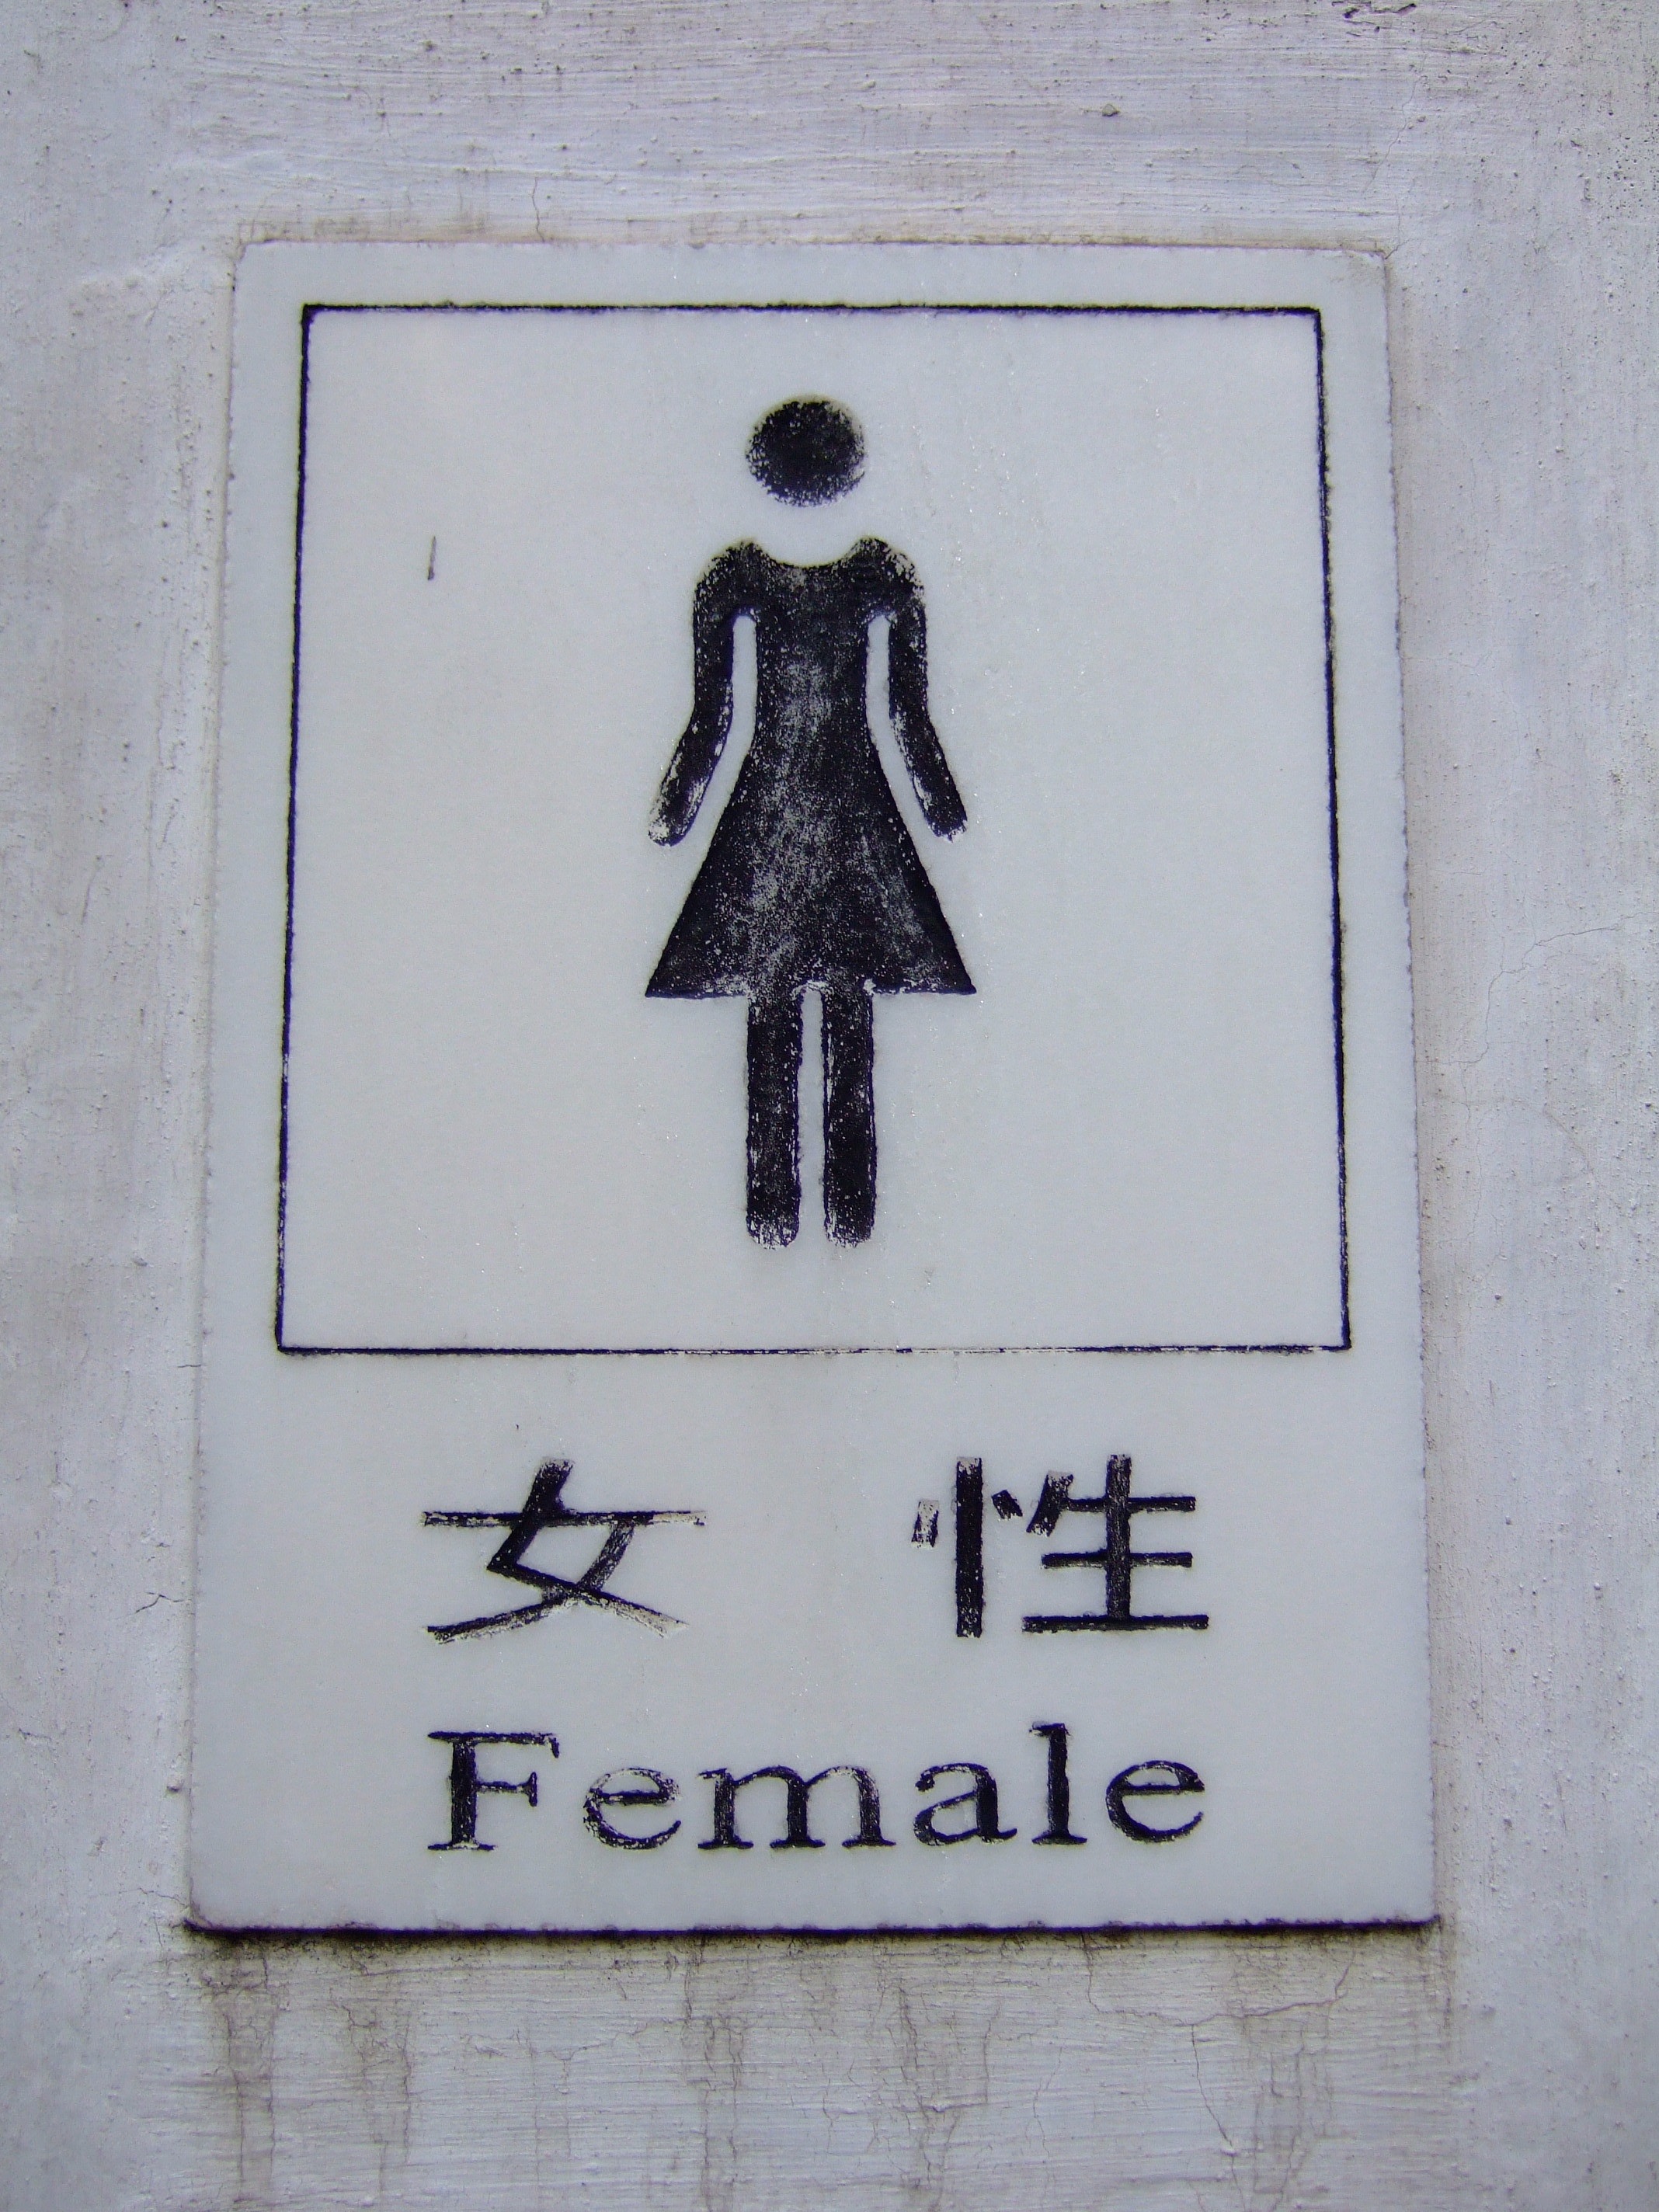
woman, white, number, wall, female, sign, chinese, symbol, toilet, bathroom, art, sketch, drawing, design, calligraphy, shape, house numbering